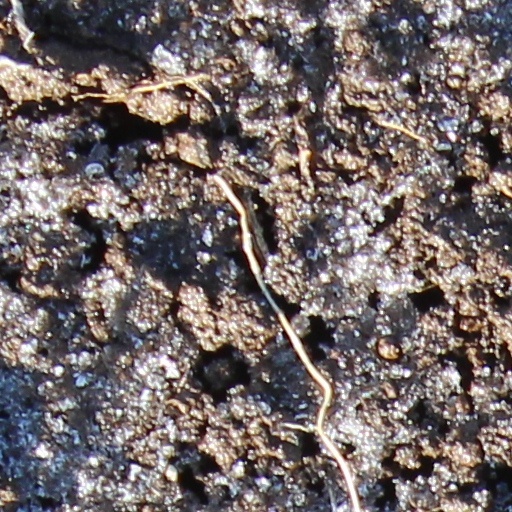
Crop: wheat